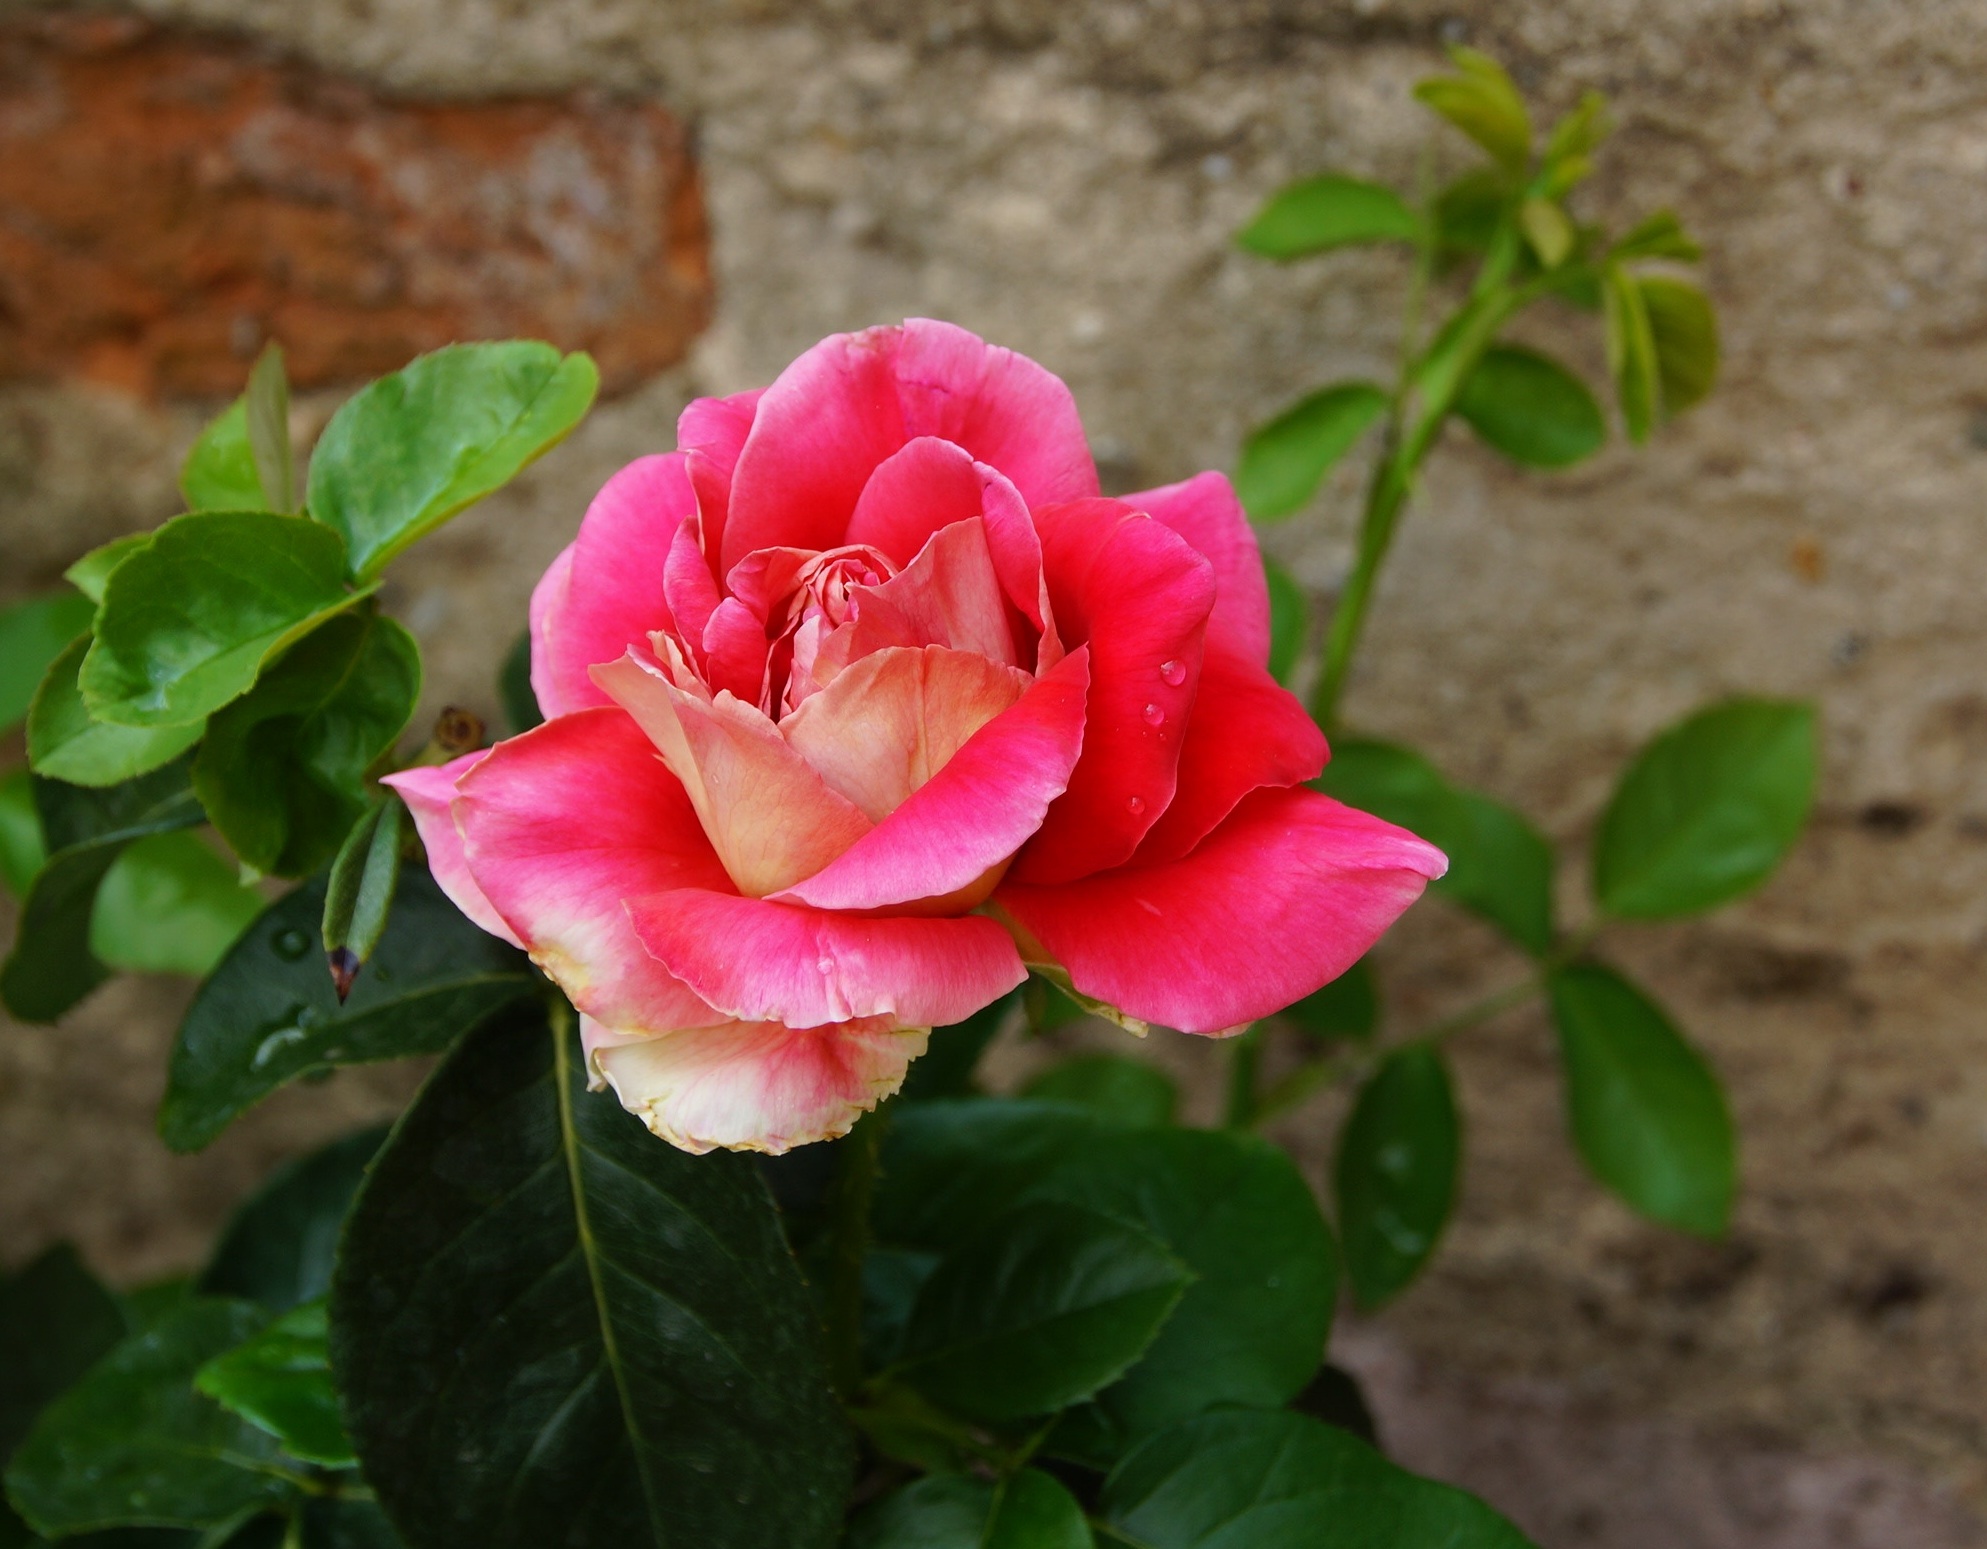
plant, flower, petal, thorn, rose, garden, flora, shrub, floribunda, pink flower, flowering plant, garden roses, rose family, land plant, rosa centifolia